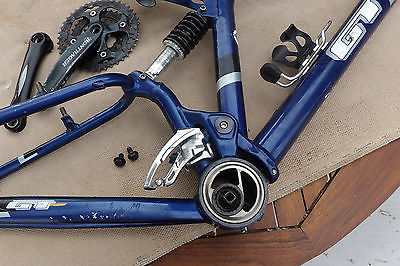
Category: bicycle